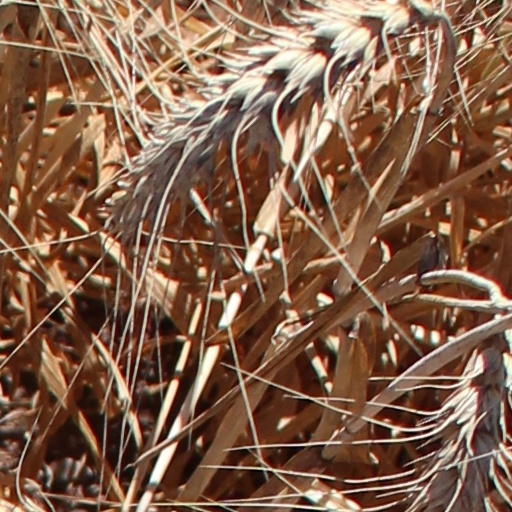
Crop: wheat